Heir apparent

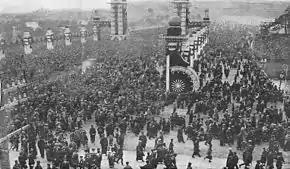
Throngs before the Imperial Palace in Japan awaiting the appearance of the Crown Prince Hirohito for the recent proclamation of his official recognition as the heir apparent to the Japanese Imperial Throne – "New York Times", 1916.

In a hereditary system governed by some form of primogeniture, an heir apparent is easily identifiable as the person whose position as first in the line of succession to a title or office is secure, regardless of future births. An heir presumptive, by contrast, can always be "bumped down" in the succession by the birth of somebody more closely related in a legal sense (according to that form of primogeniture) to the current title-holder.